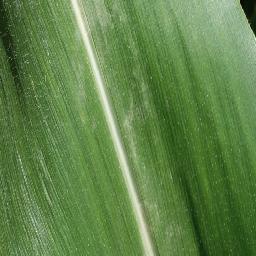
Label: Corn___healthy